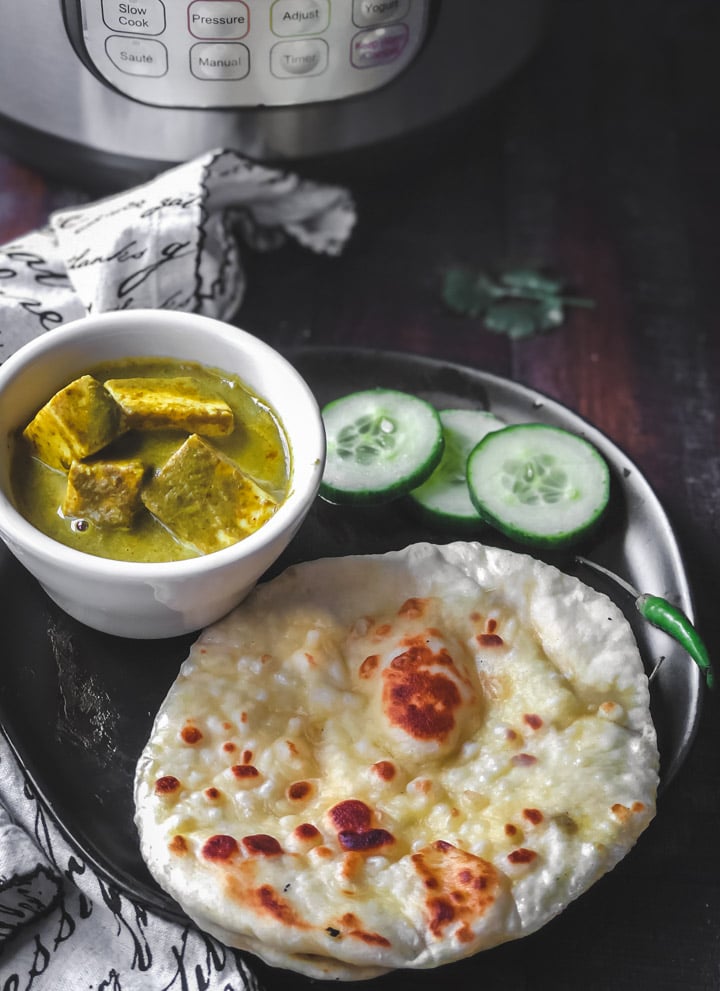
Dish: butter_naan